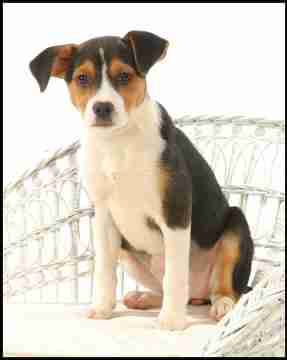
Label: dog